Maite Perroni

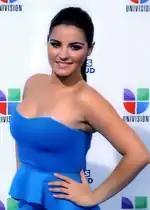
Maite Perroni at 2011 Premios Juventud

Mai is the spokesmodel for NYX Cosmetics. In 2007, a Barbie doll version of Perroni was released based on her character in "Rebelde".